Scott Loach

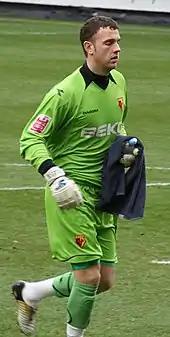
Loach playing for Watford in 2009

Despite not being offered professional terms at Lincoln City, Loach joined Watford in April 2006. He signed professional terms for Watford in June, with Lincoln City receiving a transfer fee of £50,000. In pre-season 2007 he was on trial at Leeds United with a view to a loan move. Although he played in several pre-season friendlies, the move did not come to fruition due to a transfer embargo as a result of Leeds entering administration.